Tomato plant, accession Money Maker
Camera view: tilt-top (135 deg); turntable rotation: 30 degrees
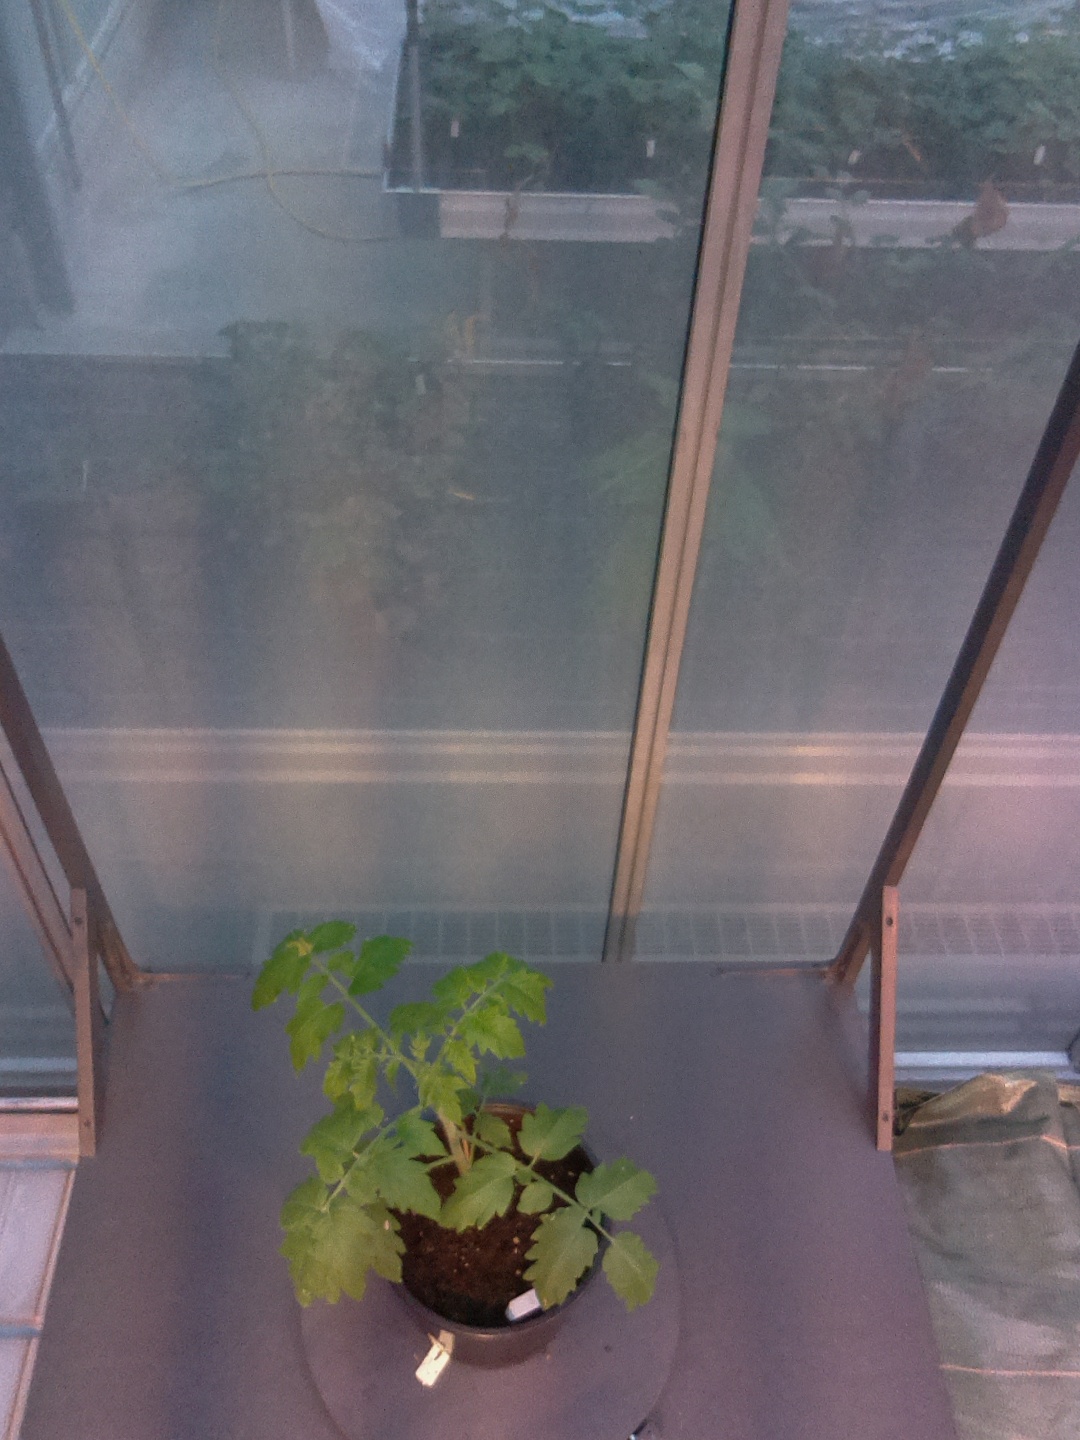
BBCH growth stage 13: 6 of true leaves visible